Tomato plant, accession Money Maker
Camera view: tilt-top (135 deg); turntable rotation: 0 degrees
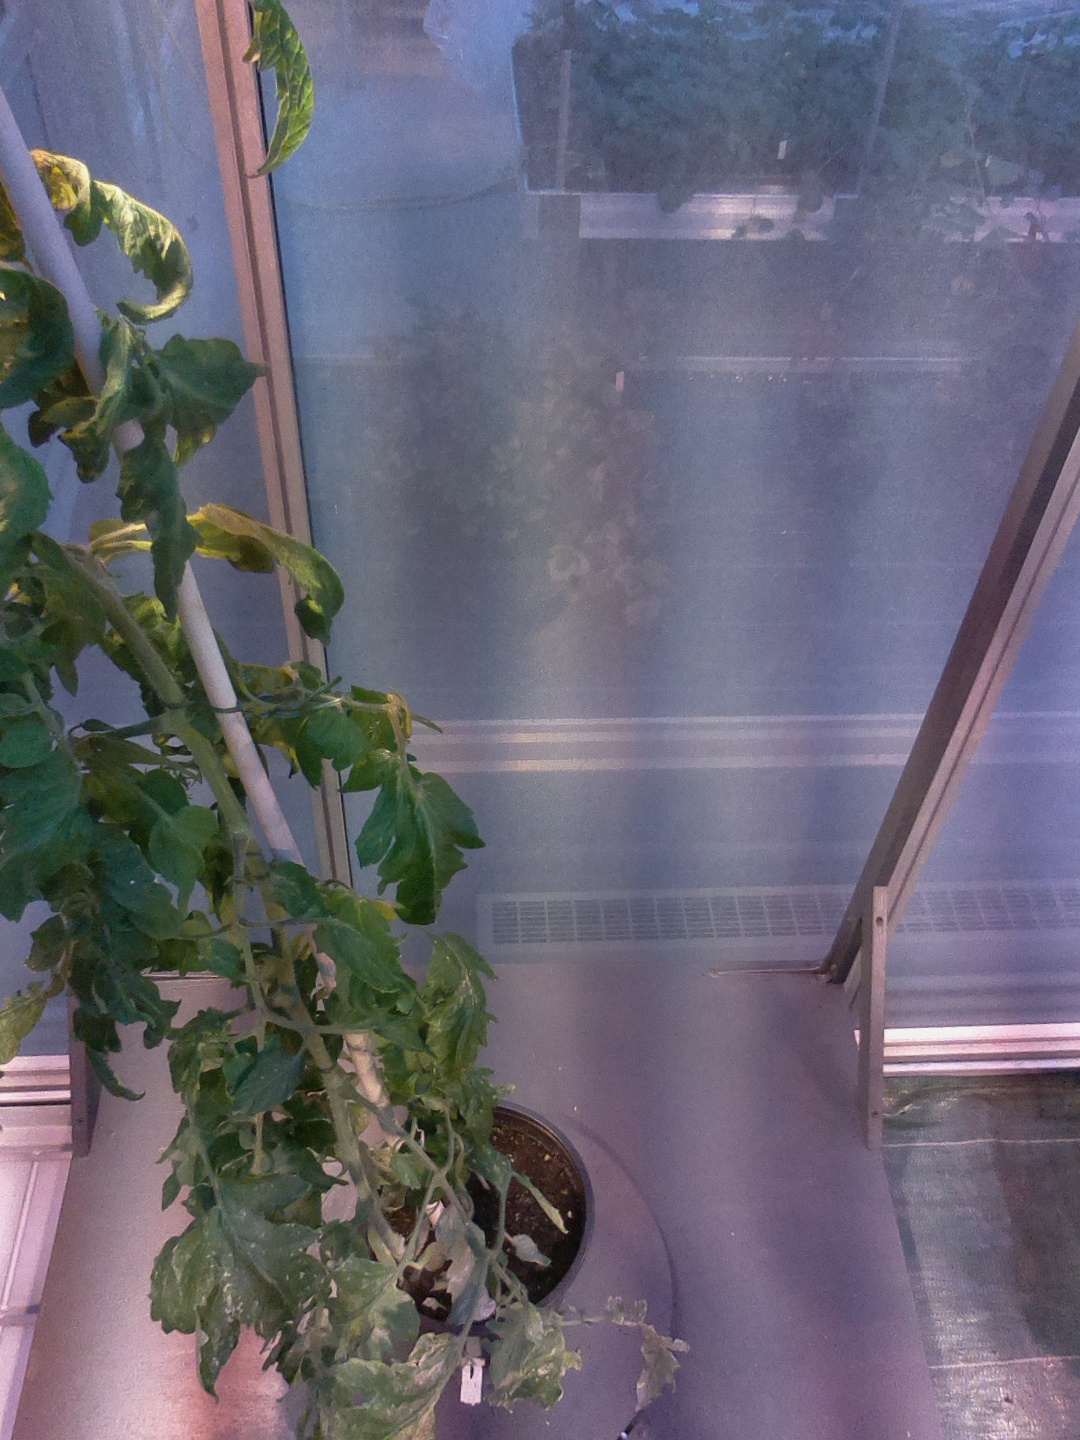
BBCH growth stage 75: 50%-60% of final fruit size